Burma Campaign UK

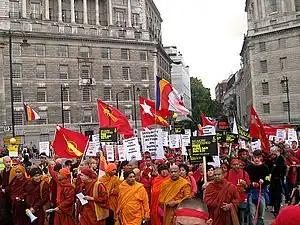
Protesters march in London organised by the Burma Campaign UK in 2007

Burma Campaign UK (BCUK) founded in 1991 is a London-based non-governmental organisation (NGO) that aims to achieve the restoration of basic human rights and democracy in Burma (also known as Myanmar). BCUK campaigns on behalf of the Burmese pro-democracy movement and is the largest campaigning organisation for Burma in Europe.